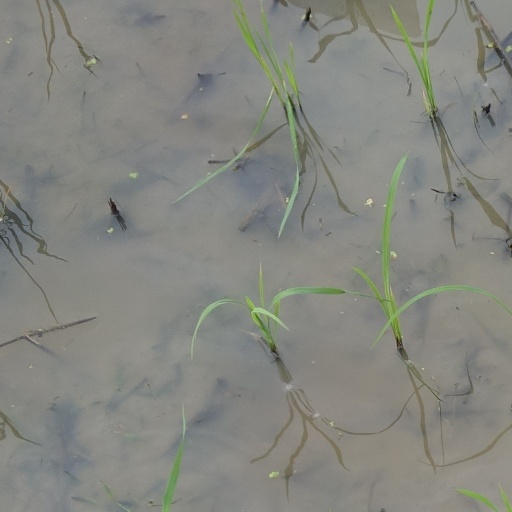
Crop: rice